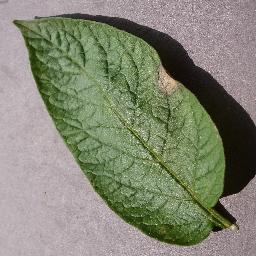
Label: Potato___Late_blight